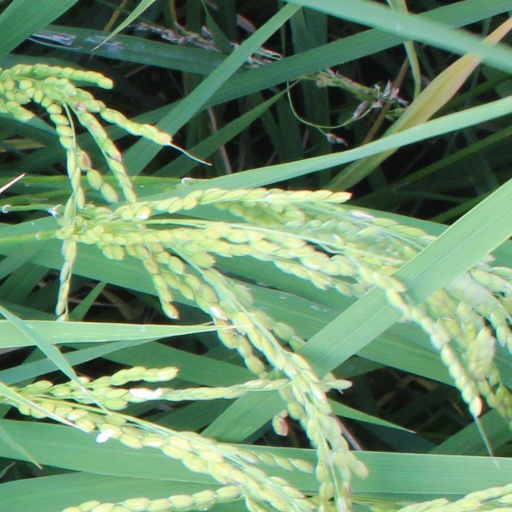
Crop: rice